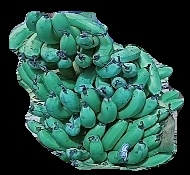
Variety: pachbale
Grade: grade3